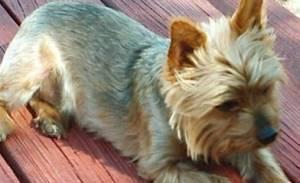
yorkshire terrier